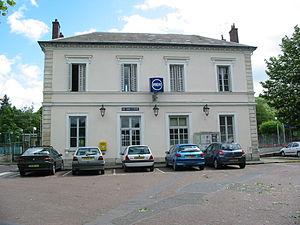
Gif-sur-Yvette est une commune française du département de l’Essonne en région Île-de-France. Elle est le bureau centralisateur du canton éponyme. Elle est située à vingt-quatre kilomètres au sud-ouest de Paris.